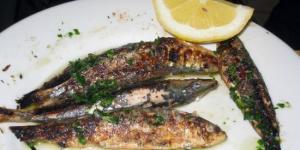
sardinas a la mana